Madonna and Child (Cima, Amsterdam)

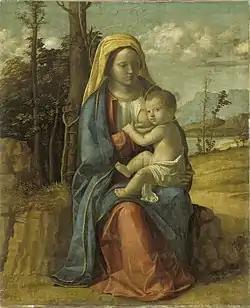
"Madonna and Child" (1512–1517) by Cima da Conegliano

Madonna and Child is a 1512–1517 oil on canvas painting by Cima da Conegliano, now in the Rijksmuseum in Amsterdam.